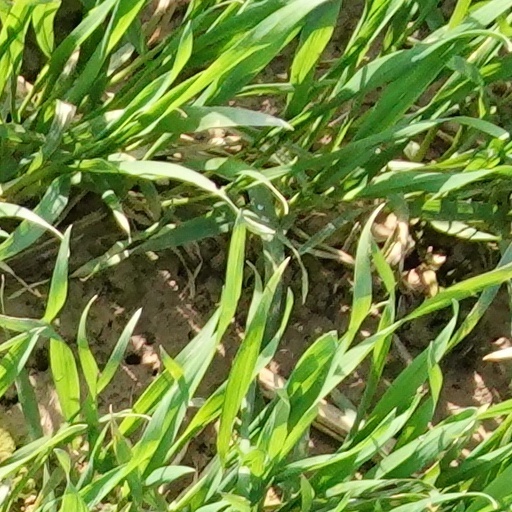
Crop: wheat